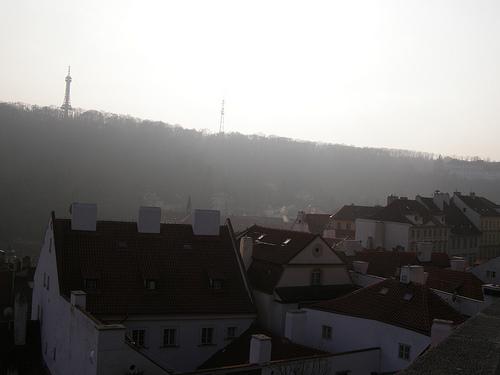
Weather: foggy or hazy